Marienfelde station

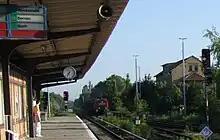
Entrance of a freight train from the north

The freight yard is located southeast of the S-Bahn platform. Freight trains run through the station and over the S-Bahn tracks to the southern Ringbahn and to the rail facilities at the oil port on the Teltow Canal at Lankwitz.